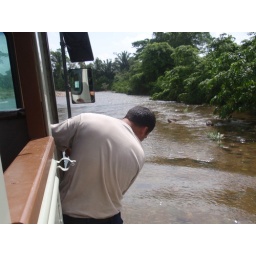
On route to the cave-crossing the river by bus